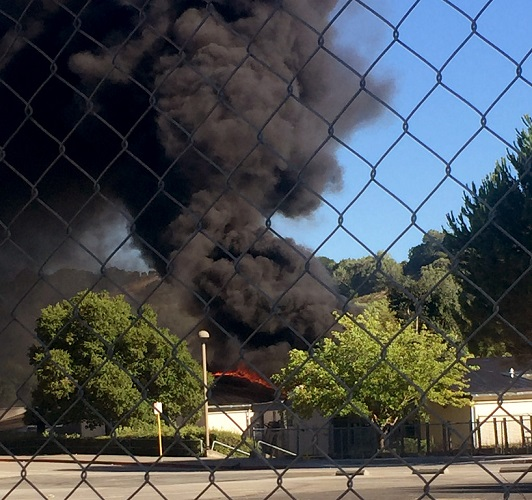
Fire: yes
Smoke: yes